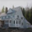
Label: house